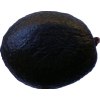
Label: black_avocado